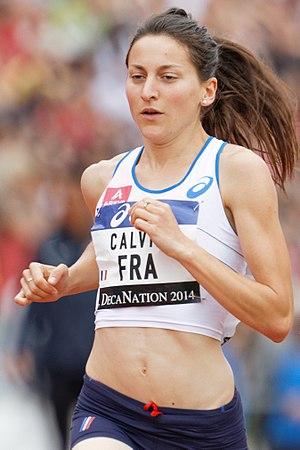
Clémence Calvin est une athlète française, spécialiste des courses de fond.